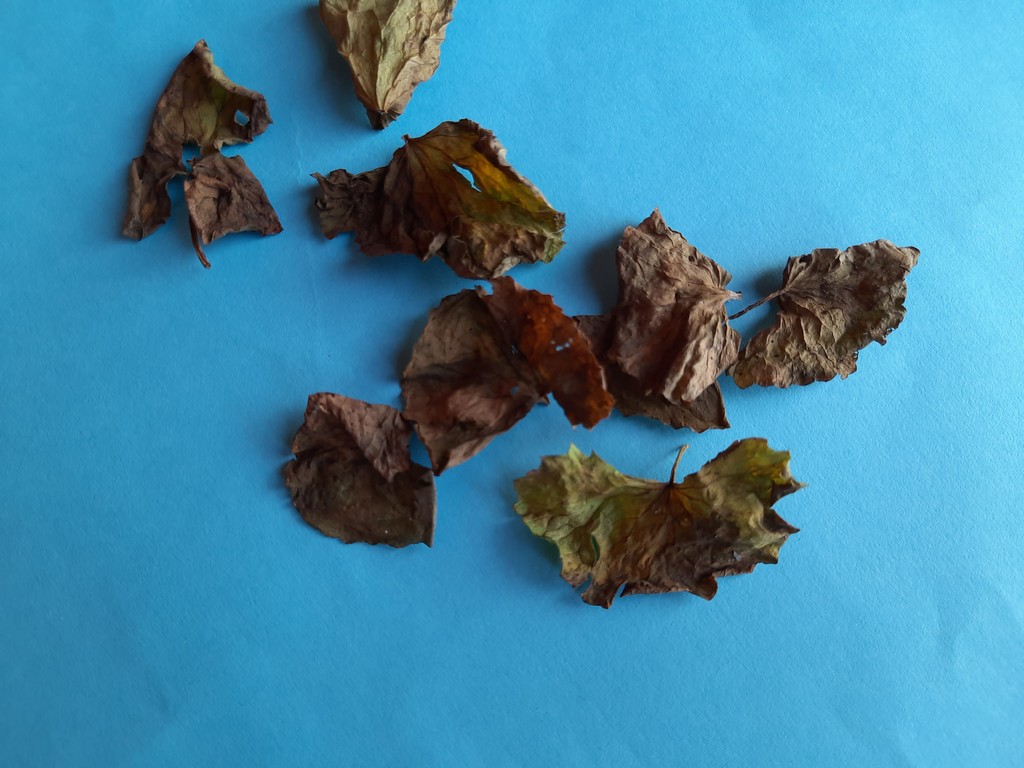
Label: Dried